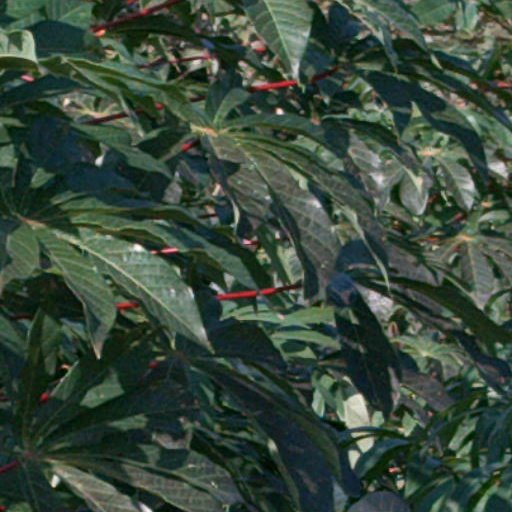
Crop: cassava